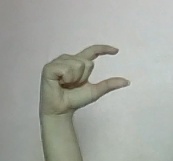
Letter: dal